A Pasteboard Crown

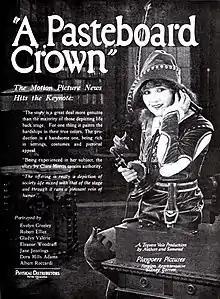

A Pasteboard Crown is a 1922 American silent drama film directed by Travers Vale and starring Evelyn Greeley, Robert Elliott and Gladys Valerie.